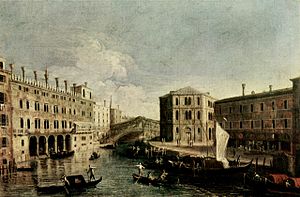
Republikken Venedigs økonomiske historie / Nye konkurrenter, søhandelens dominans og tabet af kolonier (1571–1700) / Merkantilisme og regionale kriser
Canaletto: Canal Grande, Fondaco dei Tedeschi og Rialtobroen. Efter 1730
Republikken Venedigs økonomiske historie har især været forbundet med handel. Gennem skiftende tider har Venedig haft handel som en afgørende forudsætning for sin trivsel, til dels suppleret med fremstillings- og forædlingsvirksomhed.